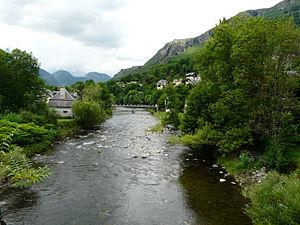
La Garonne en aval du pont de la route départementale 44h, Fos, Haute-Garonne, France. Au fond, le petit pont situé dans le village.
Fos est une commune française située dans le département de la Haute-Garonne en région Occitanie.